Jiuguang

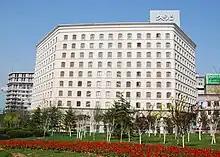
Jiuguang Department Store in Dalian, China.

Jiuguang is a Chinese department store chain, a joint venture between Chongguang Department Store and Jiubai Group of Shanghai.